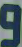
Number: 9